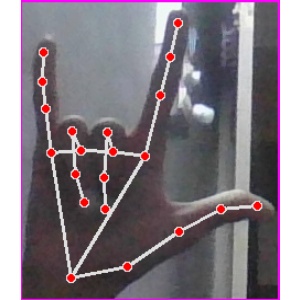
अक्षर: व